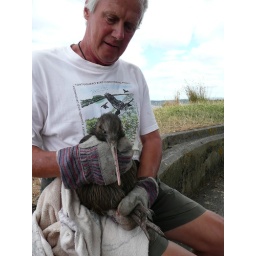
the white t-shirt really allows for an appreciation of the amazing rictal bristle array around the base of the kiwi's bill.